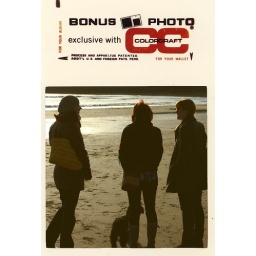
girls on beach in swansea